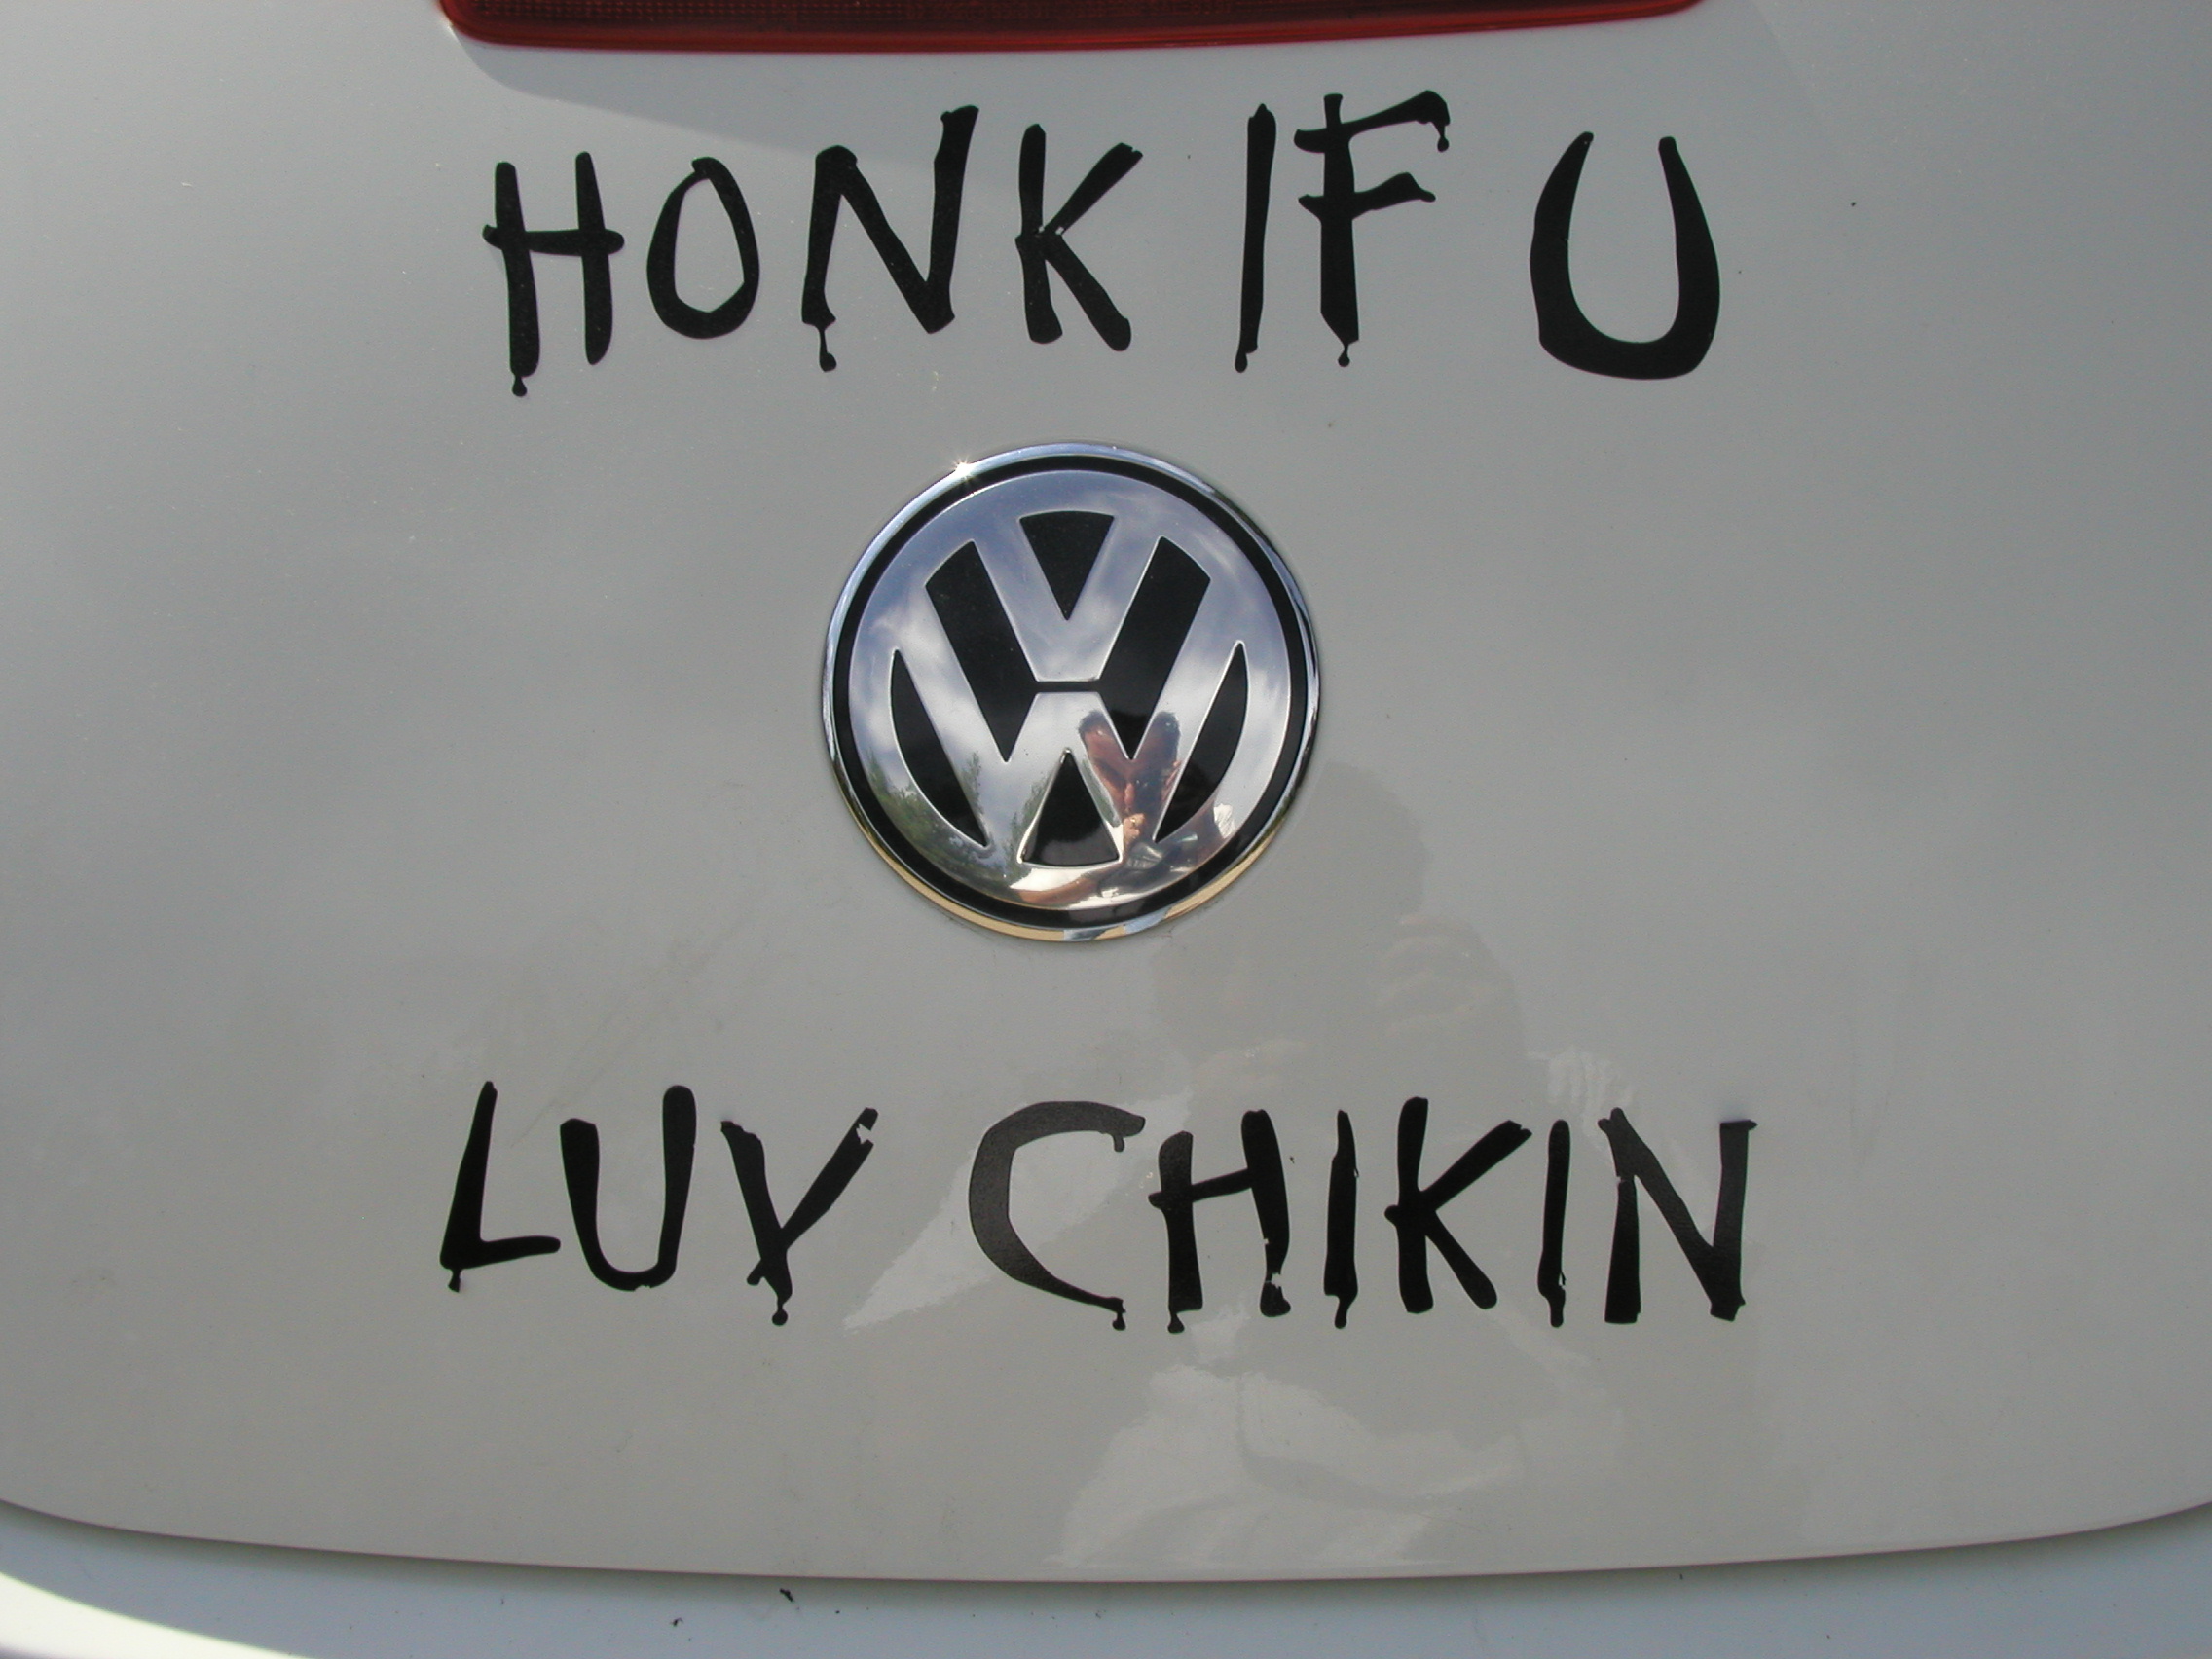
wheel, number, sign, symbol, signage, emblem, label, brand, font, colorado, logo, trademark, automotive exterior, vehicle registration plate